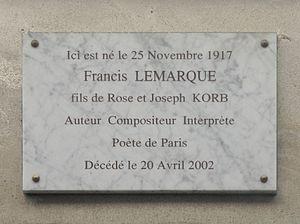
Plaque sur la maison où est née le chanteur compositeur français Francis Lemarque, 51 rue de Lappe, Paris 11e arr.
La rue de Lappe est une voie parisienne située dans le 11ᵉ arrondissement adjacente à la rue de la Roquette dans le quartier de la Roquette.
Nathan Korb, dit Francis Lemarque, est un auteur-compositeur-interprète et poète français, né le 25 novembre 1917 à Paris et mort le 20 avril 2002 à La Varenne-Saint-Hilaire.